Borrell (bishop of Vic)

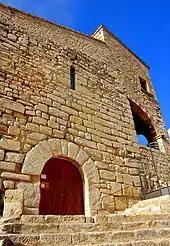
The castle of Barberà today. Borrell purchased this castle for the diocese.

Borrell (died 24 February 1018) was the bishop of Vic from 1010 until 1017. He was elected to replace Arnulf, who had died in battle against the Córdobans, and his episcopate coincided with the renewed colonisation of the west of Catalonia.